Natural science

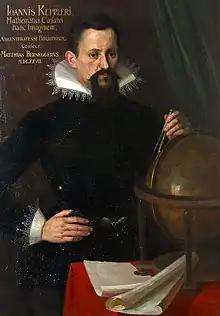
Johannes Kepler (1571–1630). Kepler's Astronomia Nova is "the first published account wherein a scientist documents how he has coped with the multitude of imperfect data to forge a theory of surpassing accuracy", therefore laying the groundwork for the scientific method.

Later Socratic and Platonic thought focused on ethics, morals, and art and did not attempt an investigation of the physical world; Plato criticized pre-Socratic thinkers as materialists and anti-religionists. Aristotle, however, a student of Plato who lived from 384 to 322 BC, paid closer attention to the natural world in his philosophy. In his "History of Animals", he described the inner workings of 110 species, including the stingray, catfish and bee. He investigated chick embryos by breaking open eggs and observing them at various stages of development. Aristotle's works were influential through the 16th century, and he is considered to be the father of biology for his pioneering work in that science. He also presented philosophies about physics, nature, and astronomy using inductive reasoning in his works "Physics" and "Meteorology".